City Line Avenue Bridge

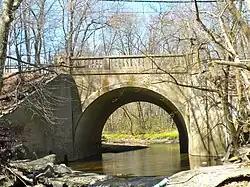
City Line Avenue Bridge, March 2010

City Line Avenue Bridge is a historic concrete barrel arch bridge spanning the East Branch of Indian Creek and located in the Overbrook Farms neighborhood of Philadelphia, Pennsylvania. It was built in 1913, and is a single-span bridge. The barrel arch measures .